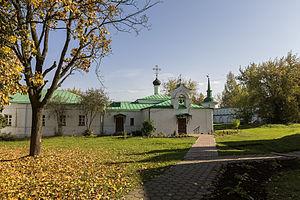
Le monastère de la Dormition ou monastère d'Alexandrov de femmes est un monastère orthodoxe de femmes, situé dans la Sloboda d'Alexandrov, sur le territoire de la ville d'Alexandrov, dans l'Oblast de Vladimir en Russie.